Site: brandenburg
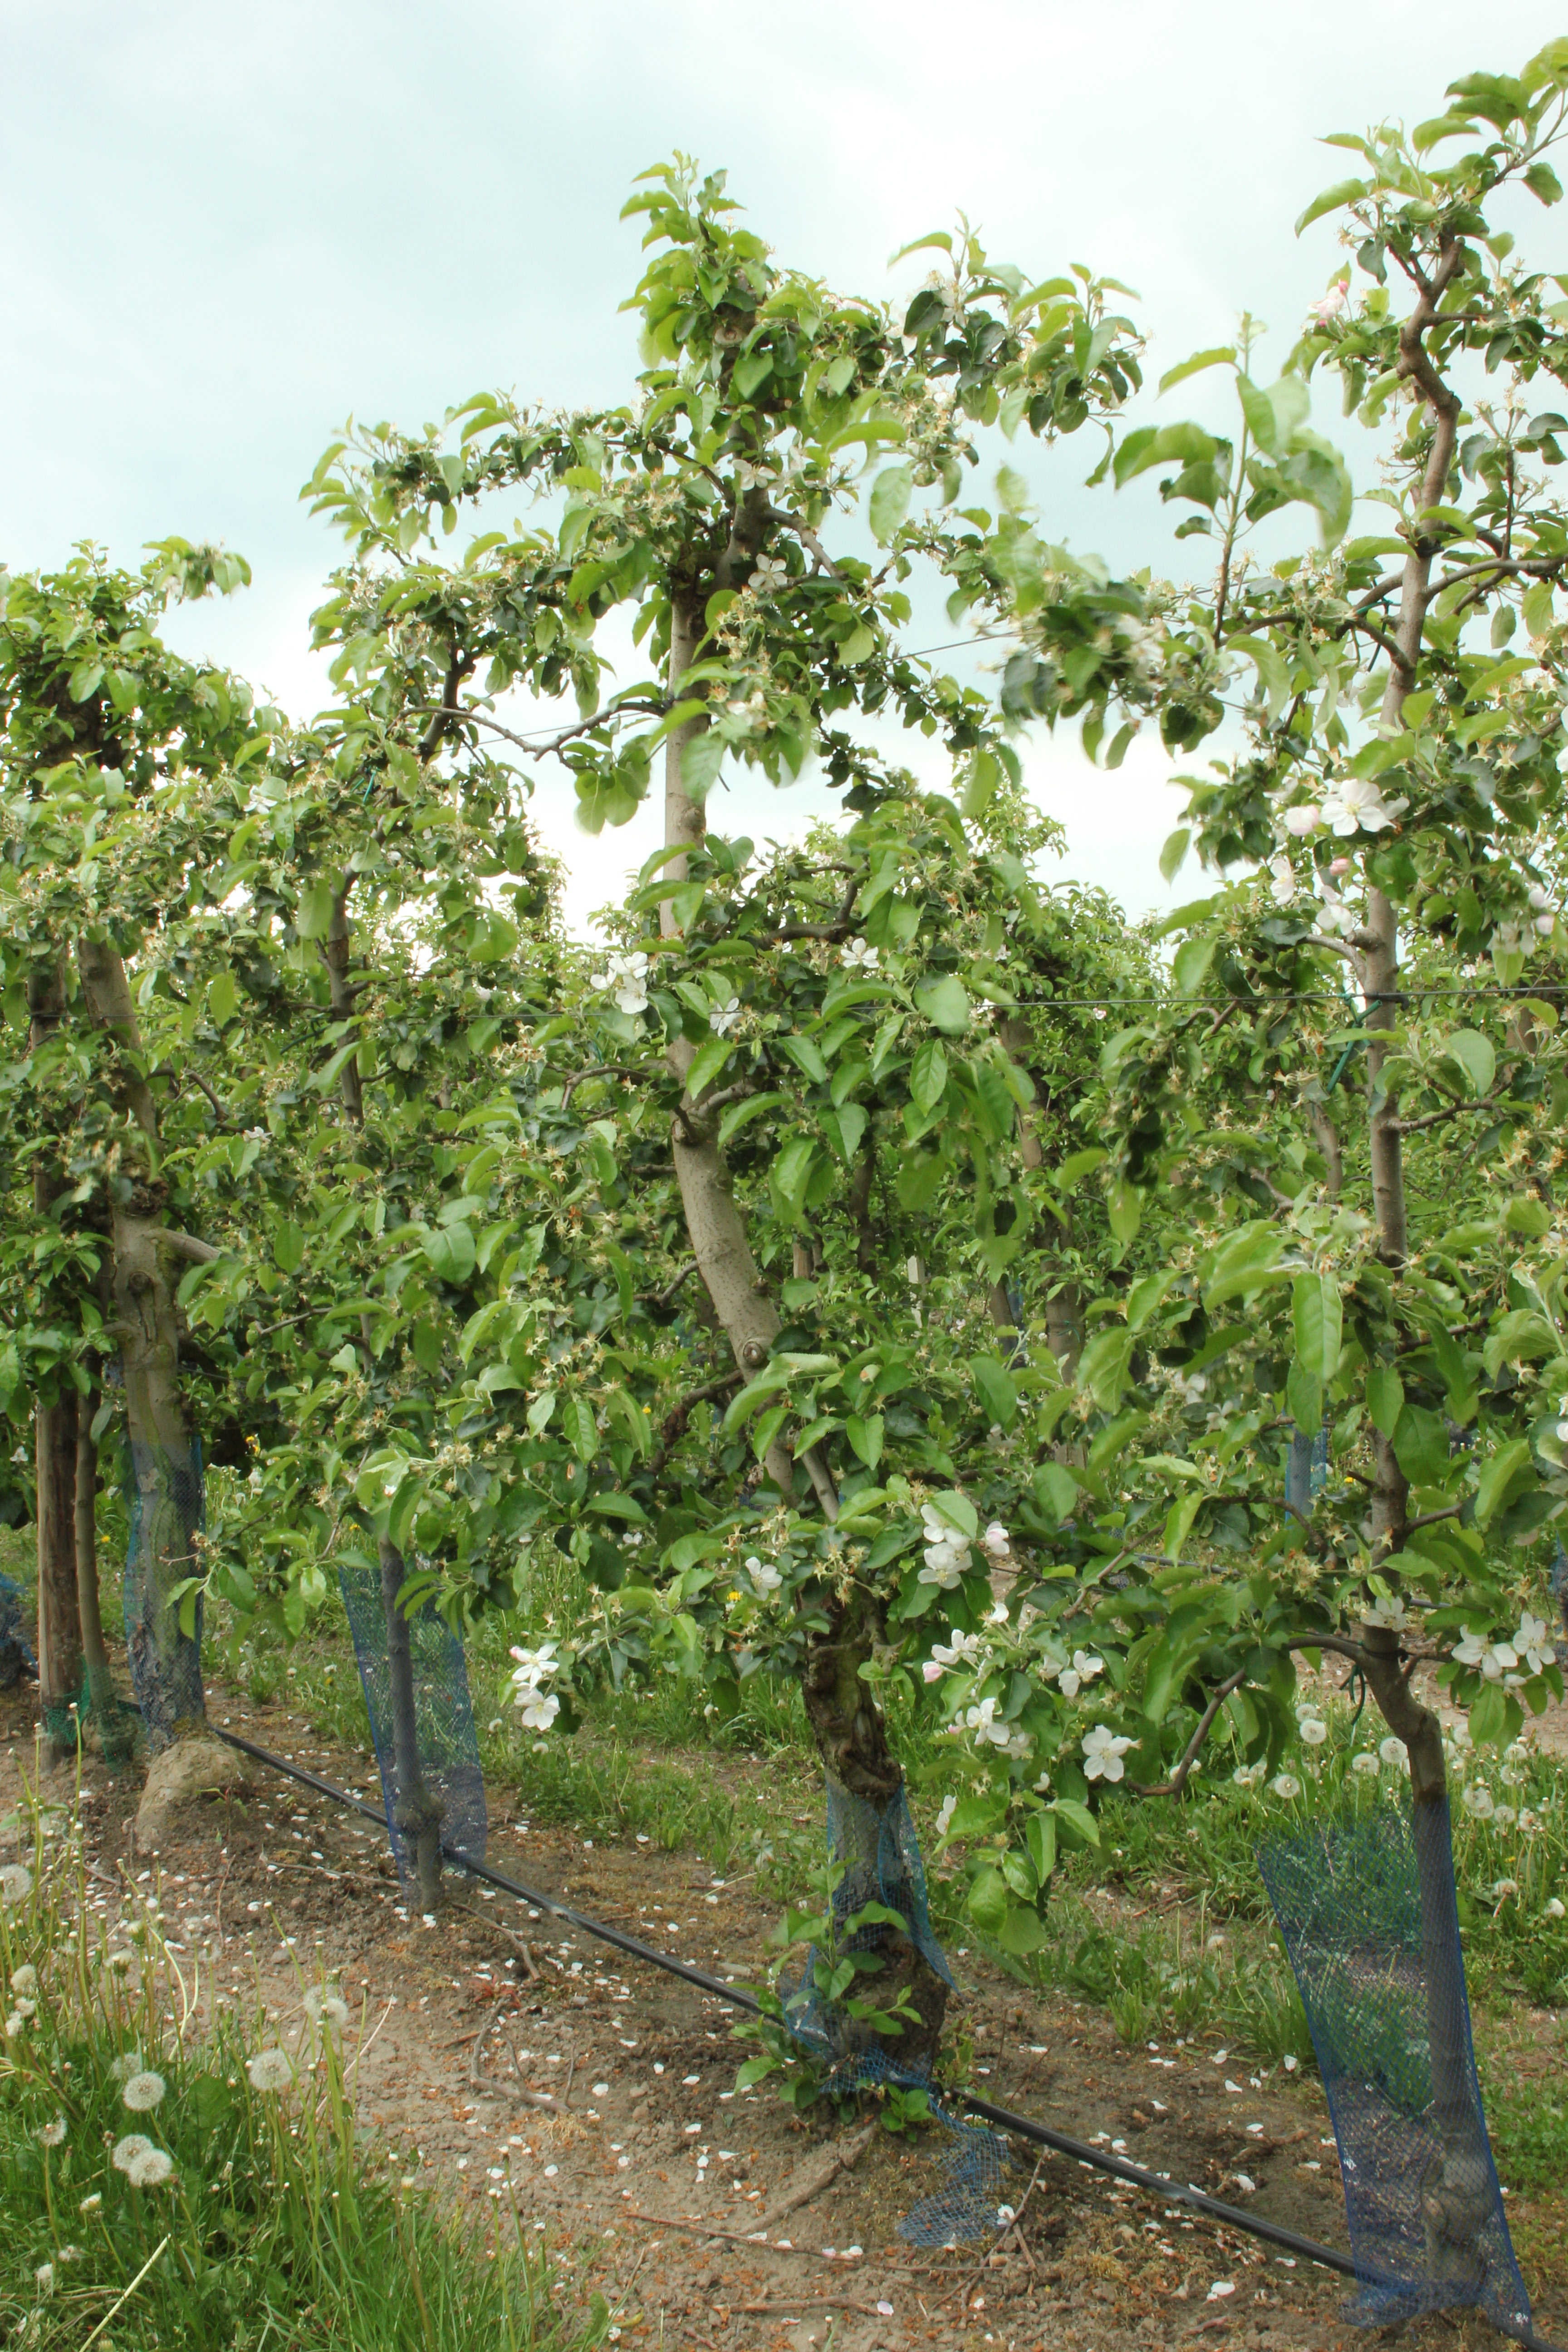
Growth stage (BBCH 67): Flowering